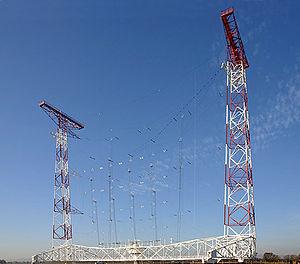
La haute fréquence désigne un spectre de fréquences en ondes électromagnétiques et acoustiques dont le sens est légèrement différent selon le domaine auquel il s'adresse. Cet article s'adresse au domaine des « hautes fréquences » en radiocommunication qui désigne les ondes radio dont la fréquence est comprise entre 3 MHz et 30 MHz. Elles sont également appelées « ondes décamétriques » et « ondes courtes », c'est-à-dire que leur longueur d'onde est comprise entre 10 et 100 mètres. Le terme « ondes courtes » est aussi encore utilisé, en particulier pour la radiodiffusion mondiale, mais ses limites sont moins précises. La portée étant de plusieurs milliers de kilomètres, les communications captées sont très nombreuses.
Les télécommunications sont définies comme la transmission à distance d’informations avec des moyens à base d'électronique et d'informatique et de transmission filaire, optique ou électromagnétique. Ce terme a un sens plus large que son acception équivalente officielle « communication électronique ». Elles se distinguent ainsi de la poste qui transmet des informations ou des objets sous forme physique.
En radioélectricité, une antenne est un dispositif permettant de rayonner ou de capter les ondes électromagnétiques. L'antenne est un élément fondamental dans un système radioélectrique, et ses caractéristiques de rendement, gain, diagramme de rayonnement influencent directement les performances de qualité et de portée du système.
Le réseau sans fil impérial était une liaison stratégique, internationale, de télécommunications sans fil, créée pour relier les pays de l'Empire britannique. Bien que l'idée ait été conçue avant la Première Guerre mondiale, le Royaume-Uni fut la dernière des grandes puissances mondiales à mettre en œuvre un système opérationnel Le premier maillon de la chaîne, entre Leafield dans l’Oxfordshire et Le Caire, en Égypte, fut établi le 24 avril 1922 et le dernier lien entre l'Australie et le Canada, le 16 juin 1928.